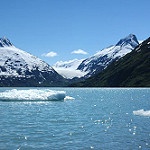
Scene: Outdoor